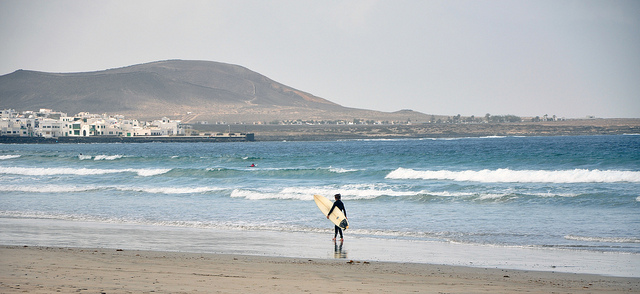
user: Given an image and a question. Answer the question in a short answer. Question: Chemically what kind of water is in the picture? Short Answer:
assistant: salt